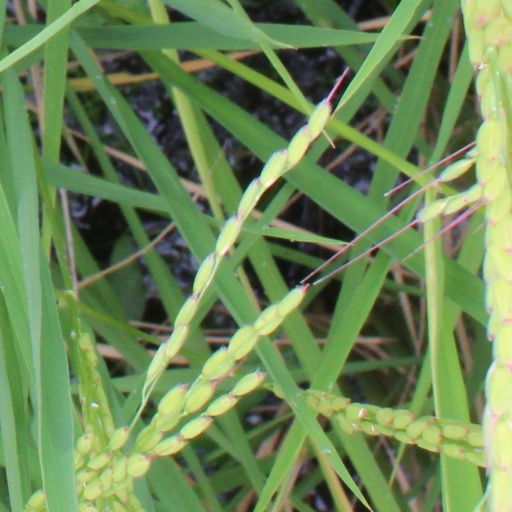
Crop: rice